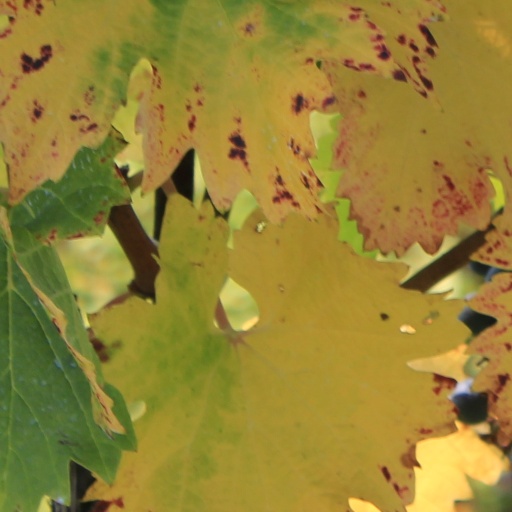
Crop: grape